Judge Hardy's Children

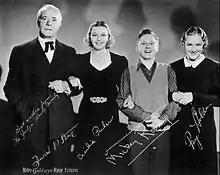
Photo of the Hardy family from the film

Judge Hardy's Children is a 1938 film in the Andy Hardy series. The plot involves the Hardys visiting Washington, DC, in this third entry in MGM's "Hardy Family" series.